High Tension

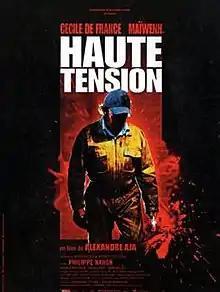
Theatrical release poster

High Tension (French: Haute tension, ; also known as Switchblade Romance in some English-speaking countries) is a 2003 French slasher film directed by Alexandre Aja, co-written with Grégory Levasseur, and starring Cécile de France and Maïwenn. The plot focuses on a young student who travels with her classmate to visit her family at their secluded farmhouse, where a murderer breaks in on the night of their arrival.